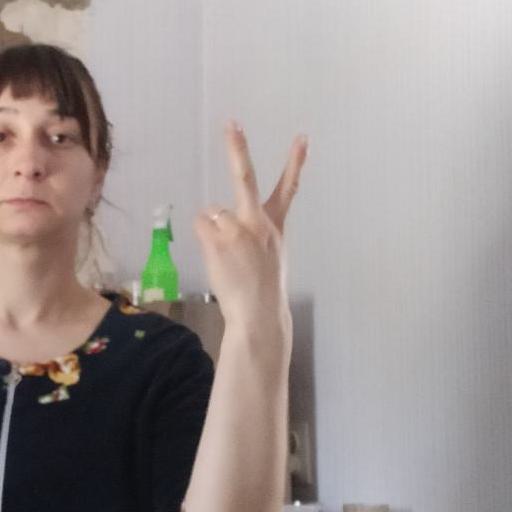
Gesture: peace_inverted